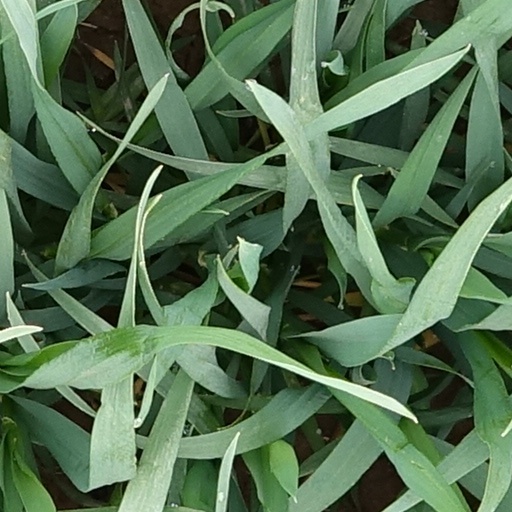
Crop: wheat